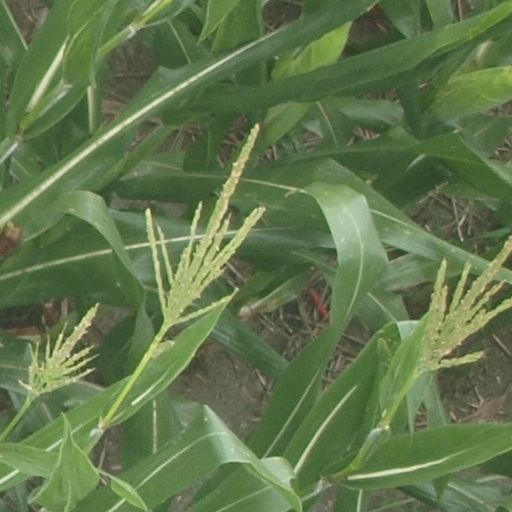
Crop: maize; corn